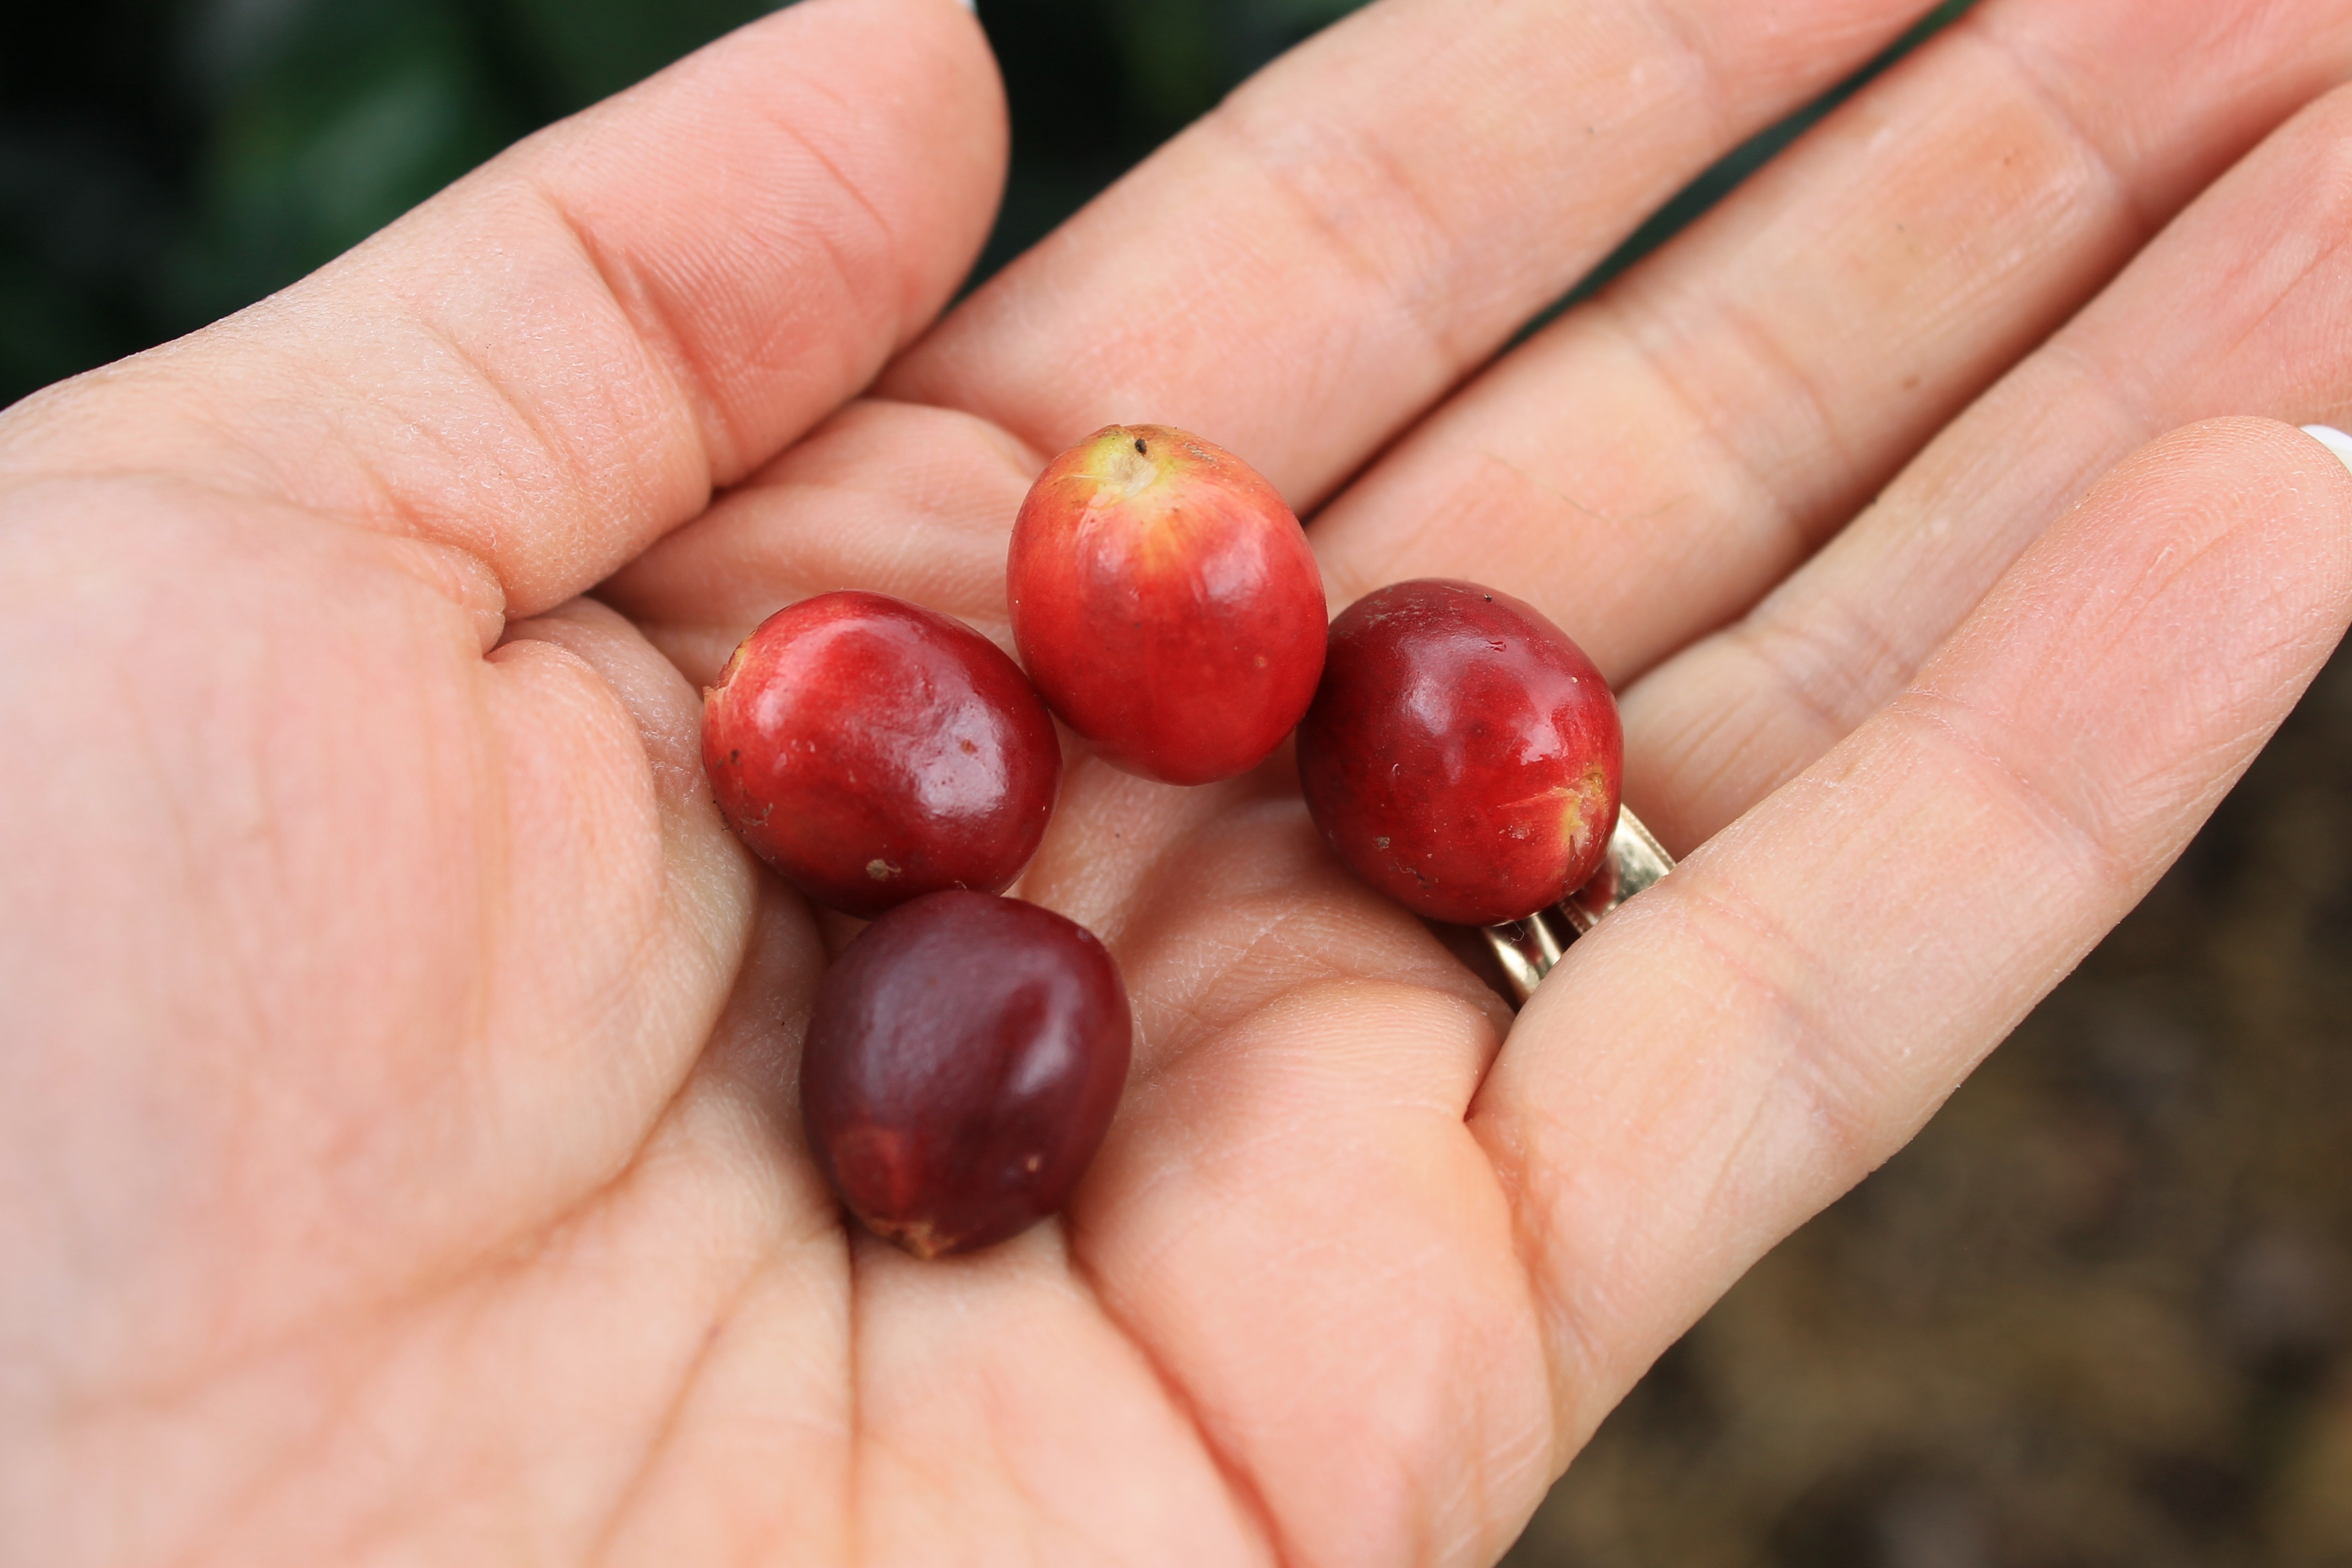
coffee, grain, fruit, berry, finger, food, produce, plum, cranberry, cool image, hands, fruits, cool photo, cherry, natural foods, local food, coffee grains